Arlington Heights School District 25

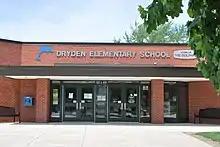
Dryden Elementary School

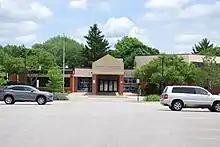
Windsor Elementary School

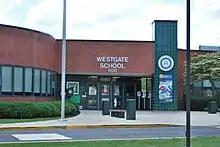
Westgate Elementary School

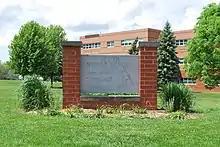
South Middle School

The school district operates seven elementary schools and two middle schools.